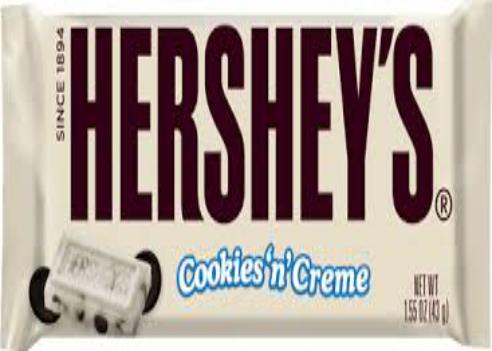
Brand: Hershey's Cookies 'n' Creme
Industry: Food